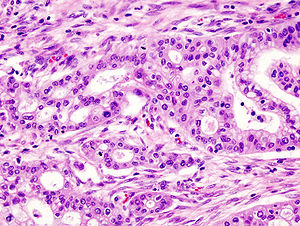
Bugspytkirtelkræft / Forstadier
Mikrograf af pankreatisk adenokarcinom. H&E-farvning.
"Bugspytkirtelkræft opstår, når celler i bugspytkirtlen, en kirtel bag maven, begynder at mangedobles ude af kontrol og danne en masse. Disse kræftceller har evnen til at invadere andre dele af kroppen. Der findes flere former for bugspytkirtelkræft. Den mest almindelige, adenokarcinom i bugspytkirtlen, hvor et adenokarcinom vokser frem i den del af bugspytkirtlen, der producerer fordøjelsesenzymer, står for omkring 85% af alle tilfælde, og begrebet ""bugspytkirtelkræft"" anvendes nogle gange udelukkende om denne type. 1-2% af alle tilfælde af bugspytkirtelkræft er neuroendoktrine tumorer, som opstår fra bugspytkirtlens hormonproducerende celler. Disse er generelt mindre aggressive end pankreatisk adenocarcinom.